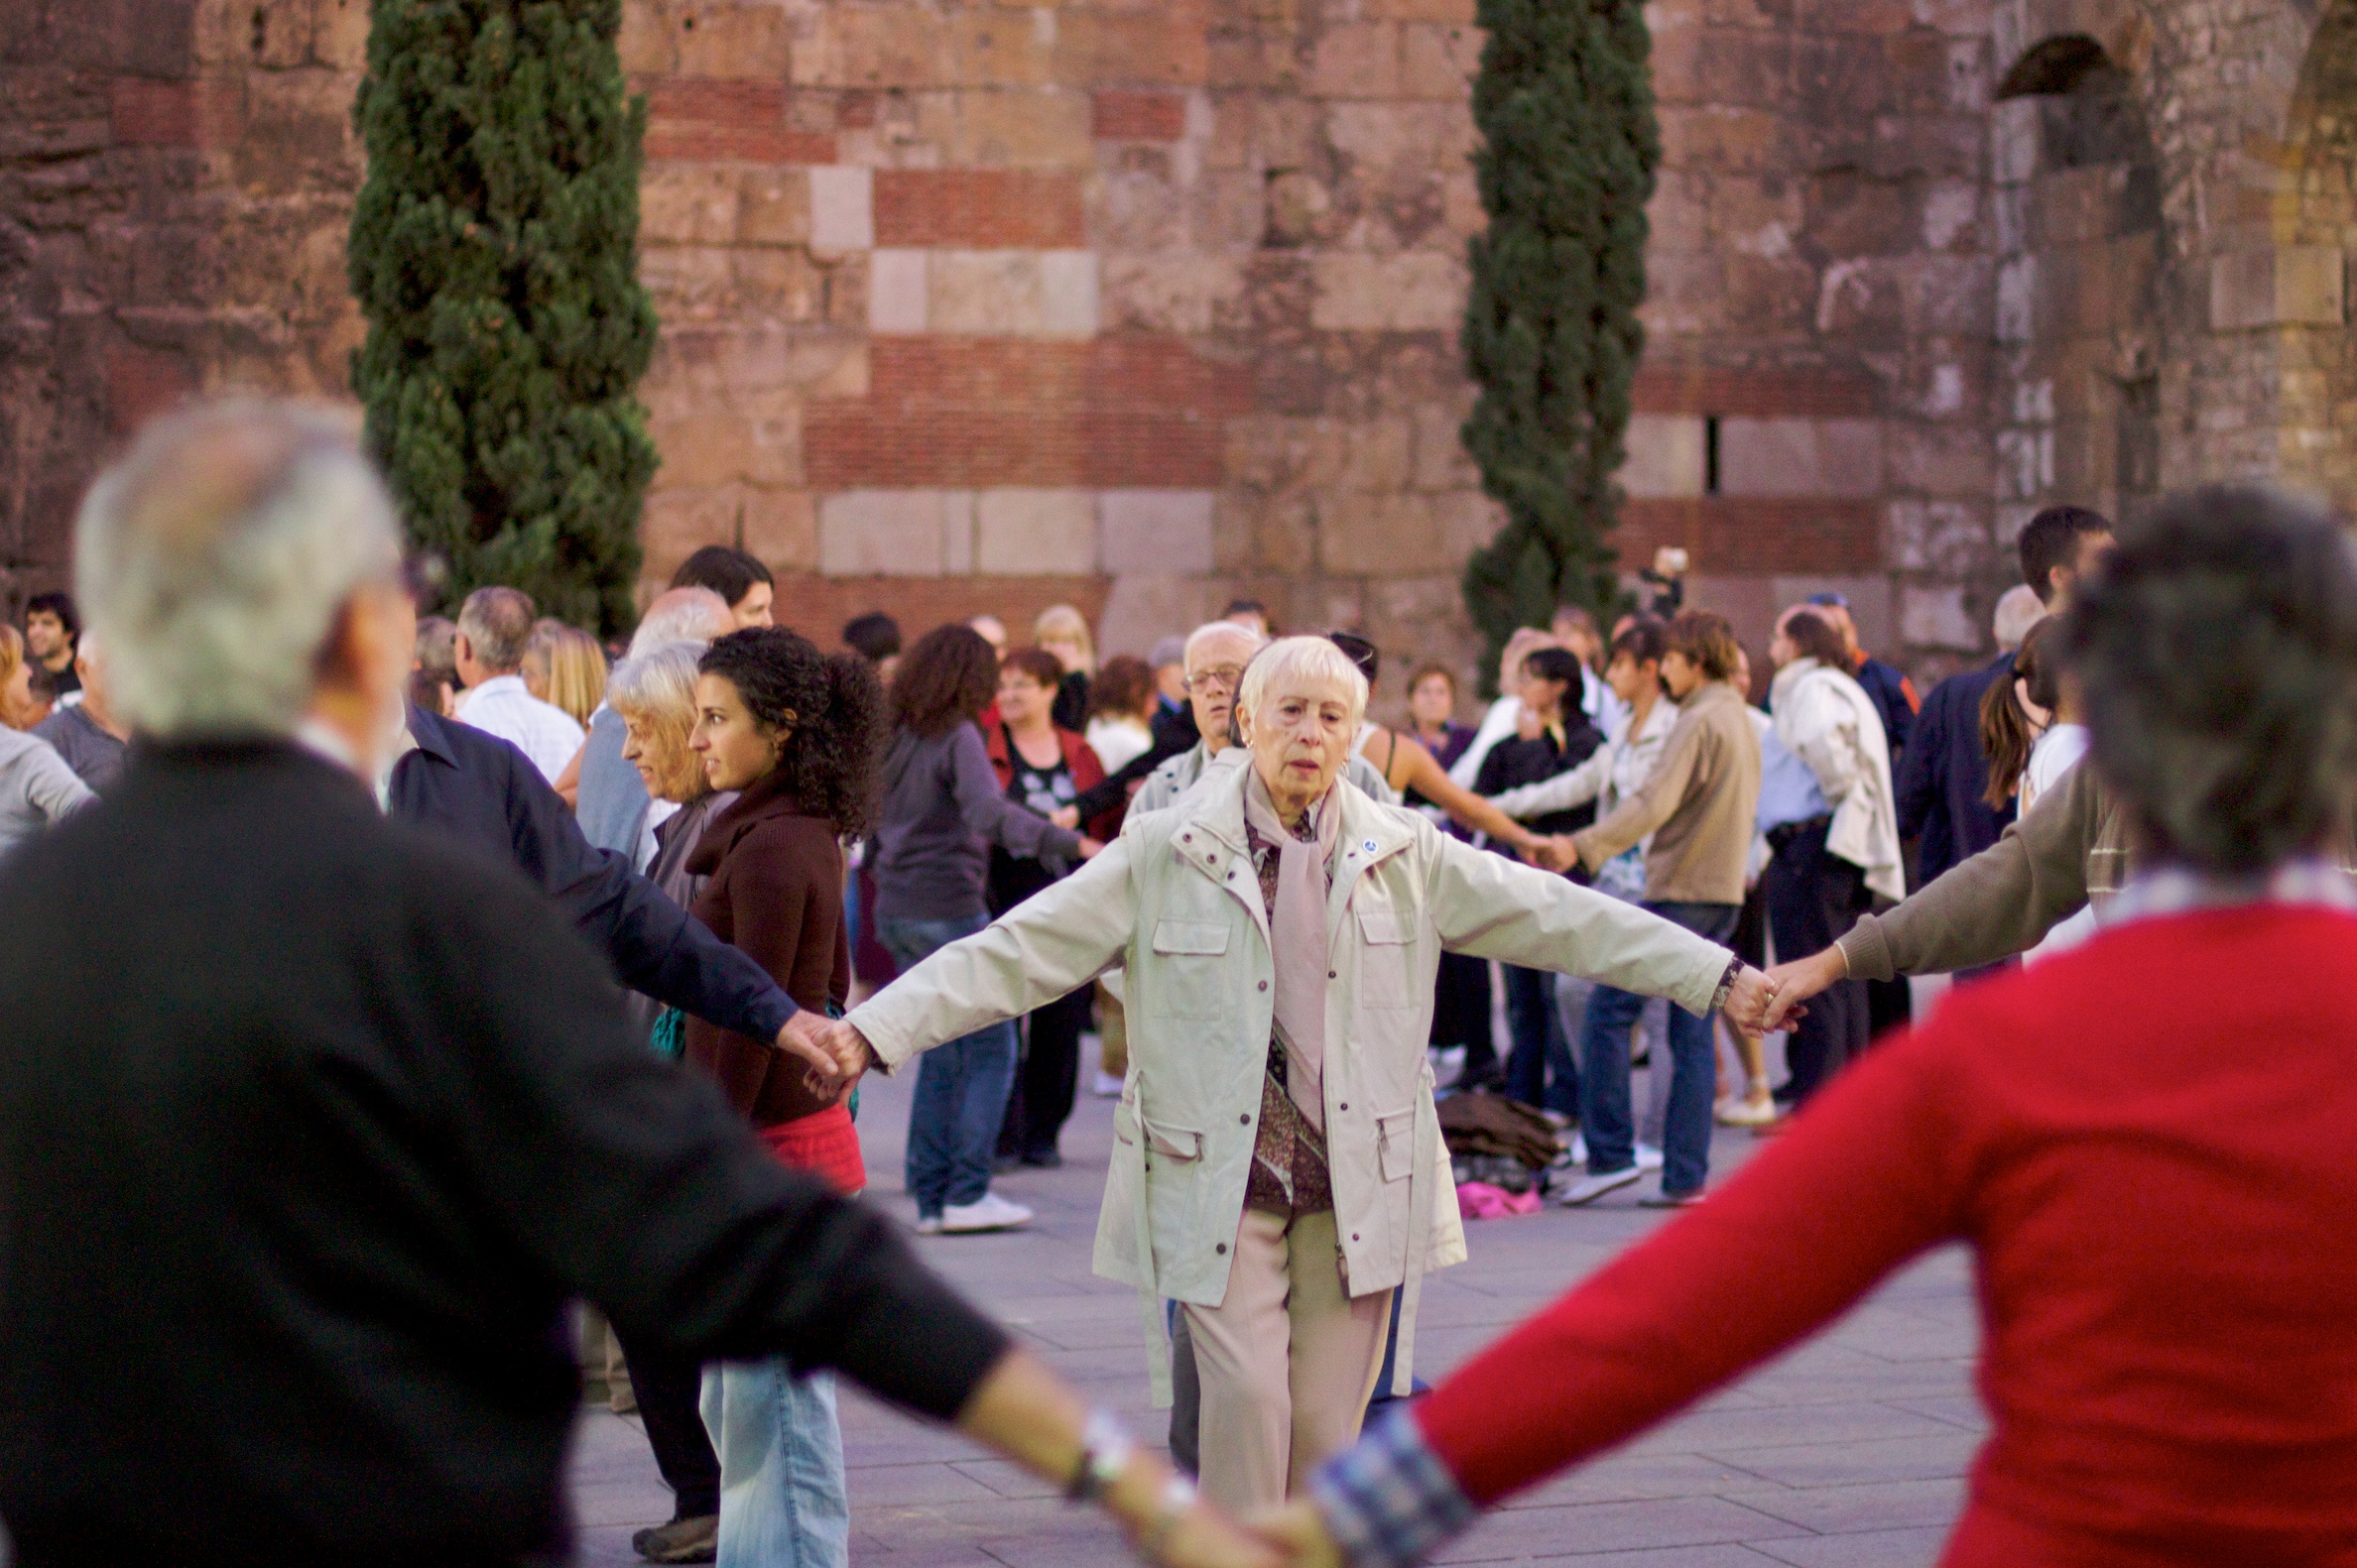
crowd, barcelona